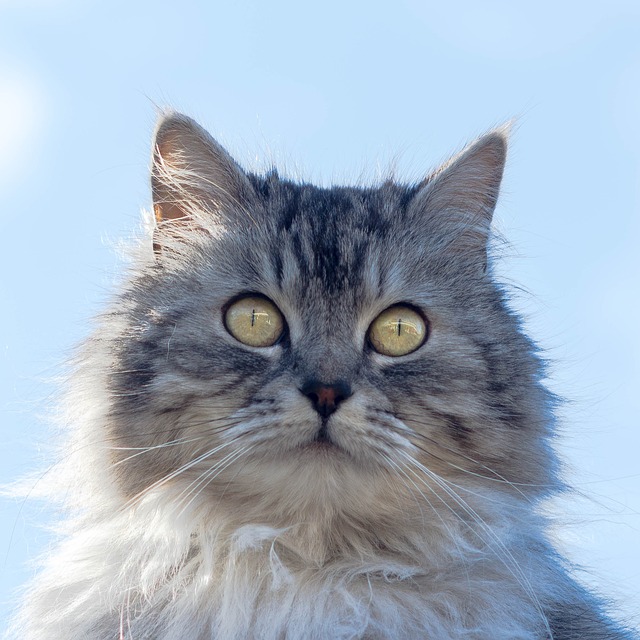
Label: gatto